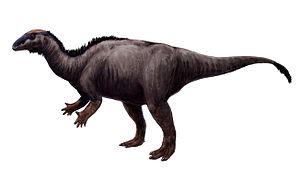
La formation de Morrison est une formation géologique du Jurassique supérieur, déposée il y a environ entre 156,3 et 146,8 Ma. Elle est composée de sédiments sédimentés dans l'ouest des États-Unis et du Canada. C'est une des formations géologiques d'Amérique du Nord les plus riches en fossiles, notamment en dinosaures, découverts dès 1877 et largement étudiés depuis.
Iguanodontidae, les iguanodontidés, forment une famille de dinosaures ornithischiens ornithopodes de l'infra-ordre des Iguanodontia ou « iguanodontes », à laquelle appartiennent les genres Iguanodon, Mantellisaurus, Ouranosaurus ou davantage selon les classifications.
Les Ankylopollexia forment un clade éteint de dinosaures ornithischiens qui vivaient du Jurassique supérieur au Crétacé supérieur. Il s'agit d'un clade dérivé d'ornithopodes iguanodontiens et contient le sous-groupe Styracosterna. Le nom vient du mot grec «ankylos», pris à tort pour signifier raide, fusionné, et du mot latin «pollex», ce qui signifie le pouce. Décrit à l'origine en 1986 par Sereno, cette caractéristique synapomorphique très probable d'une épine conique du pouce définit le clade.
Camptosaurus était un genre de dinosaures de l'ordre des ornithischiens, du sous-ordre des ornithopodes et de la famille des camptosauridés.